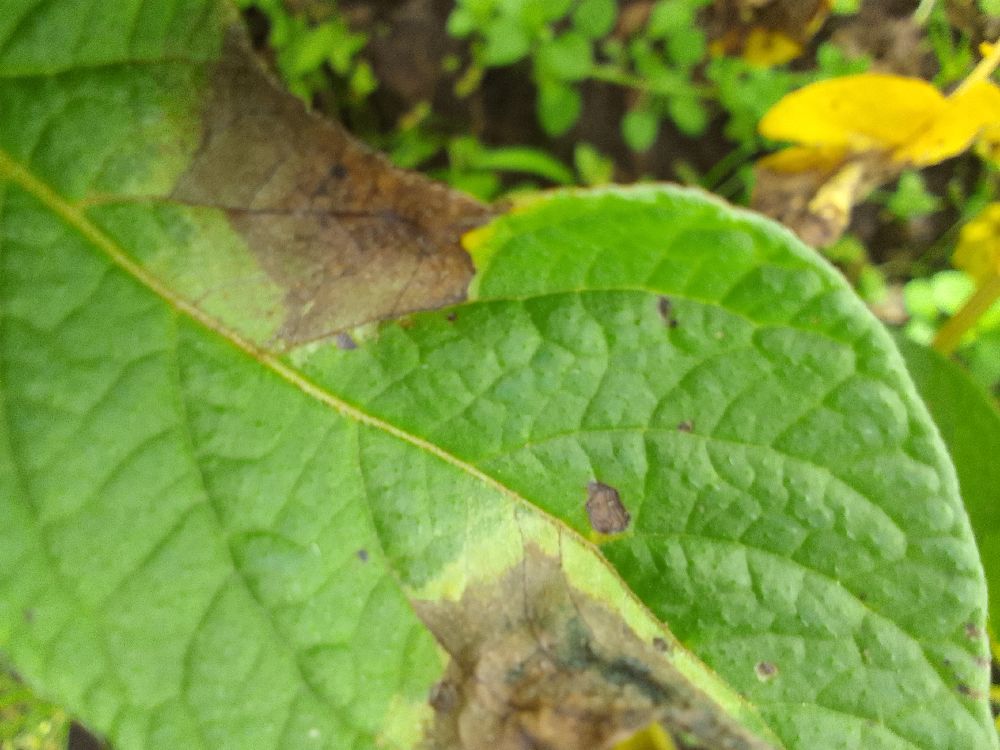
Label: Late blight